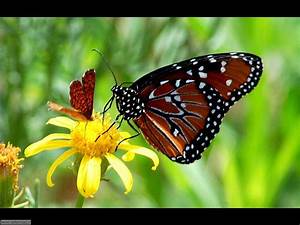
Label: farfalla